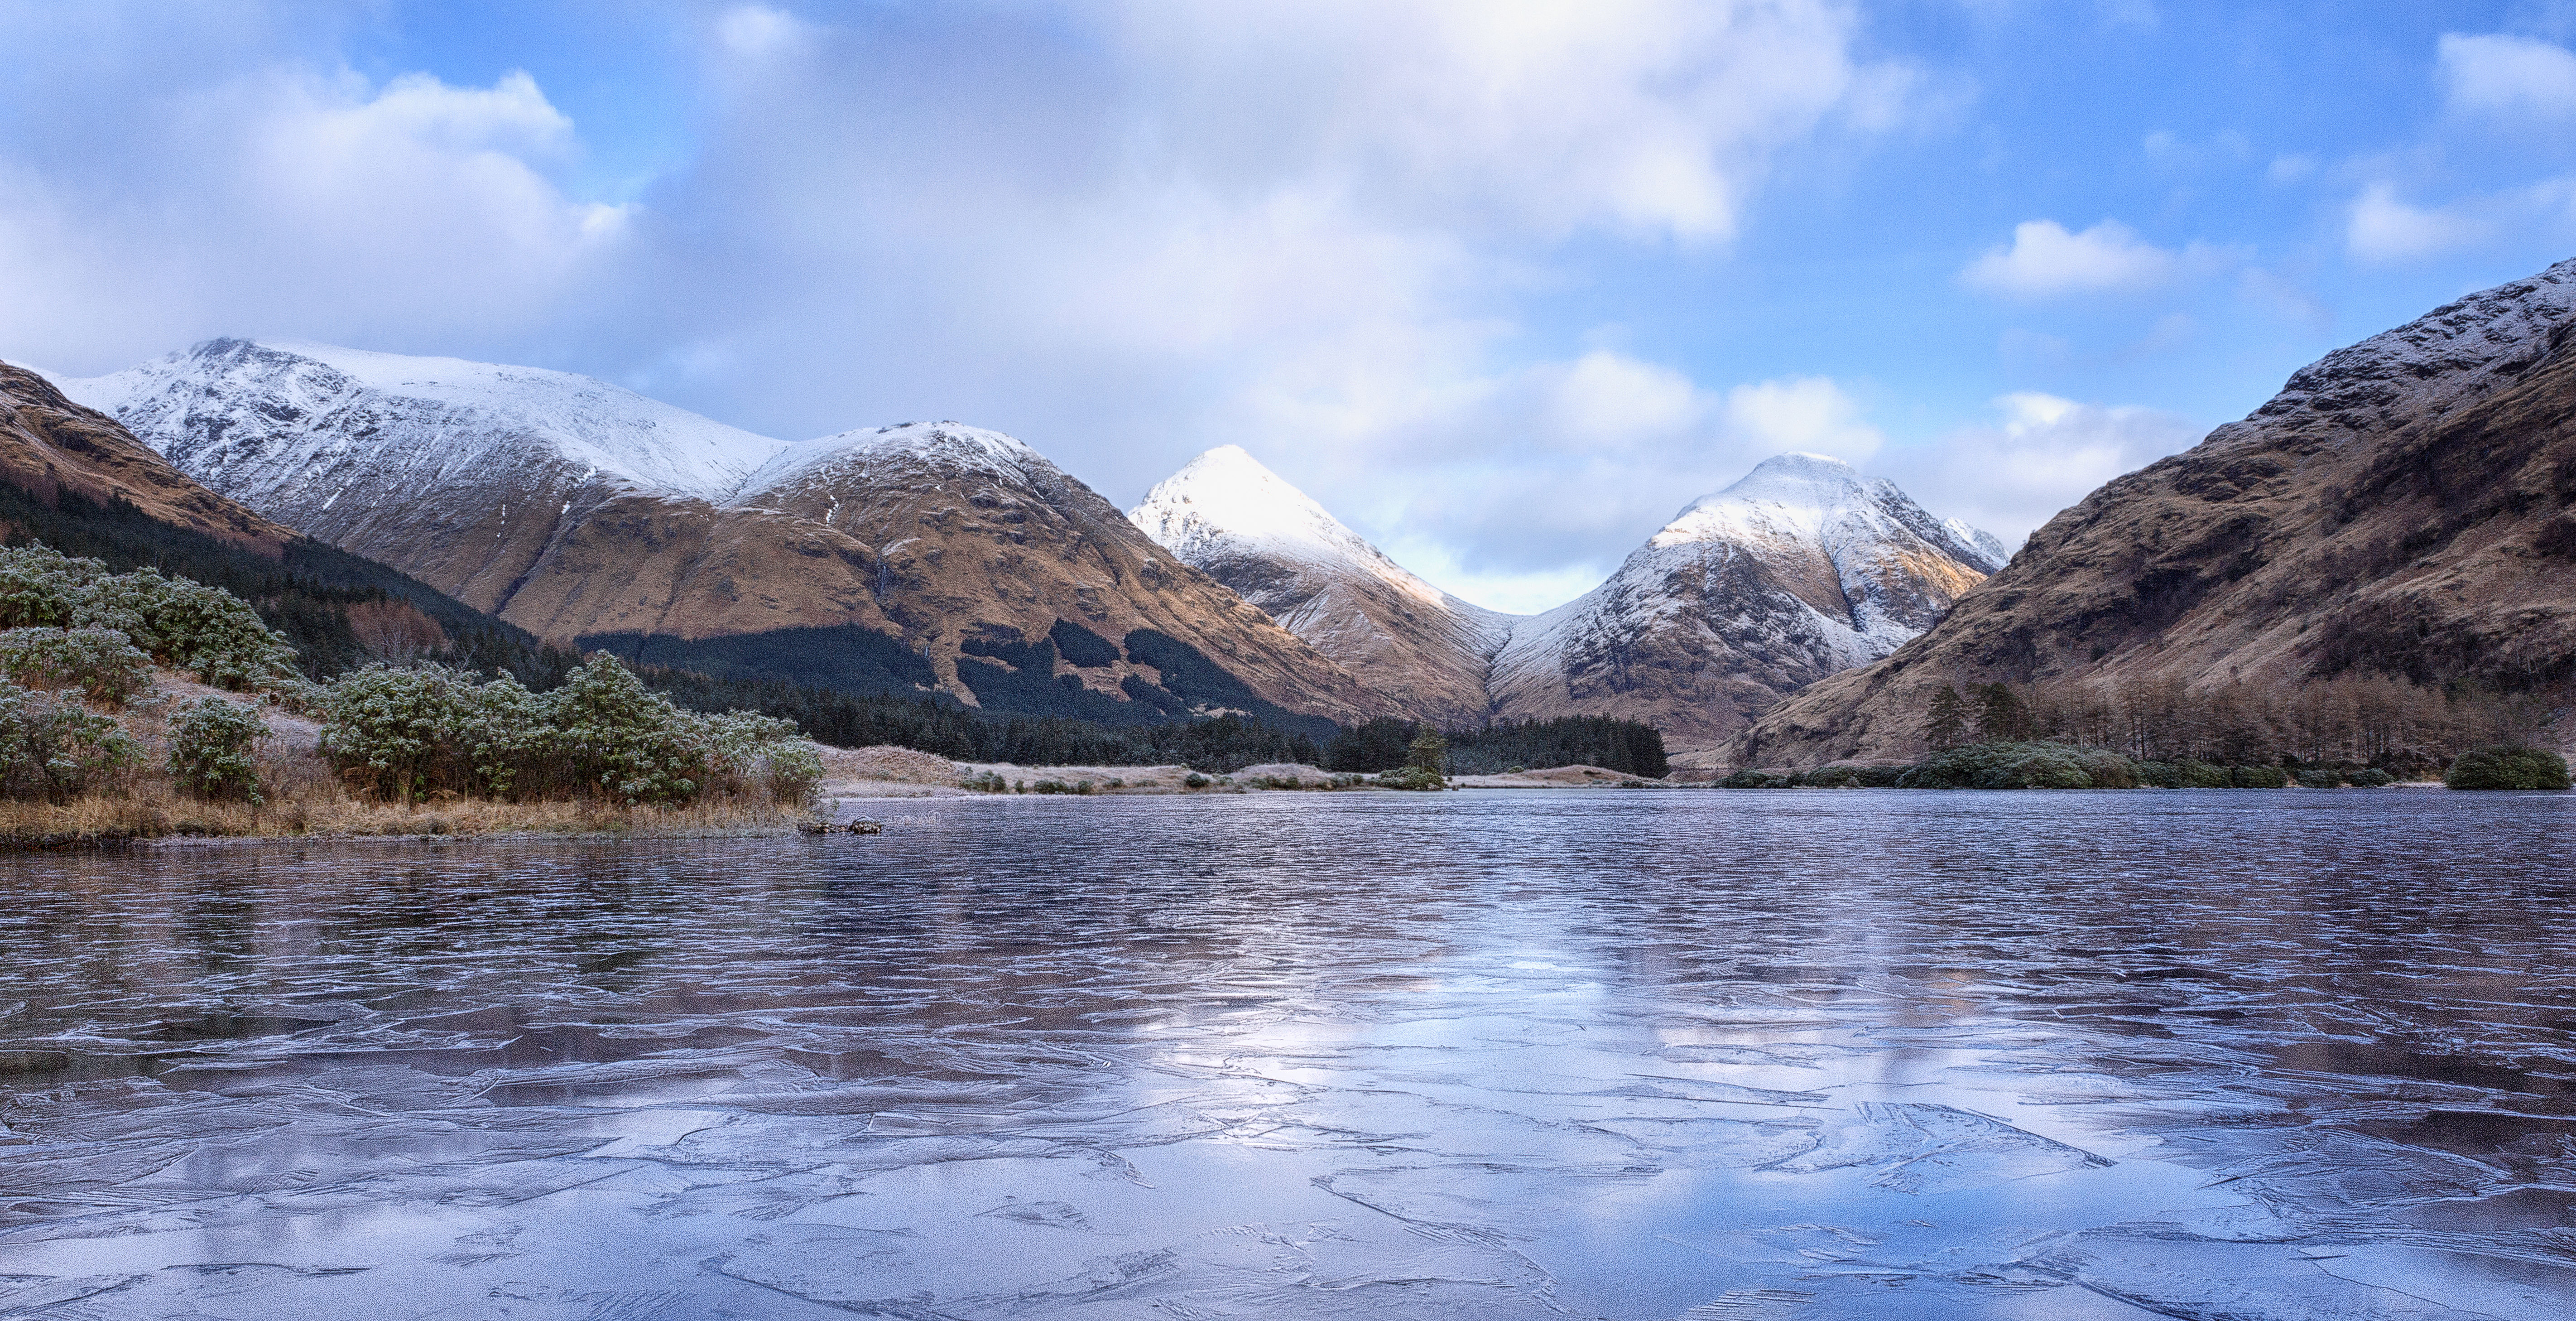
landscape, wilderness, mountain, lake, river, valley, mountain range, reflection, fjord, reservoir, cool image, plateau, scotland, fell, i, loch, westhighlands, glenetive, lochanurr, landform, tarn, geographical feature, mountainous landforms